Upper Corris Tramway

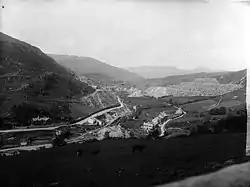
The Upper Corris Tramway around 1885 running below the road to Corris Uchaf. The tips of Gaewern are on the left, and Abercwmeiddaw on the right

In 1909, part of the tramway was re-sleepered. This was the first track maintenance on the tramway for more than 25 years.